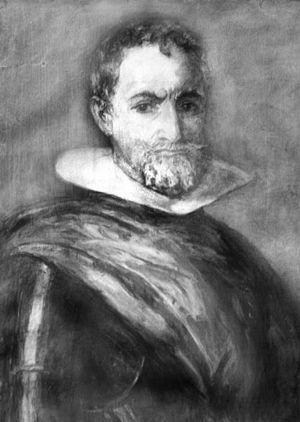
Francisco de Aguirre de Meneses, né vers 1507 à Talavera de la Reina et mort en 1581 à La Serena, est un conquistador espagnol ayant participé aux conquêtes du Chili et de l'Argentine. Il fut notamment l'un des fondateurs de la ville de Santiago del Estero.
La province de Córdoba est une province de l'Argentine. Située dans le centre-nord du pays, elle est parfois appelée le « Cœur de l'Argentine ». Sa capitale est Córdoba, la deuxième plus grande ville du pays. La province a une superficie de 165 321 km² et une population de 3 567 654 habitants en 2015, ce qui en fait la deuxième province la plus peuplée du pays, après celle de Buenos Aires.
Capitainerie générale du Chili